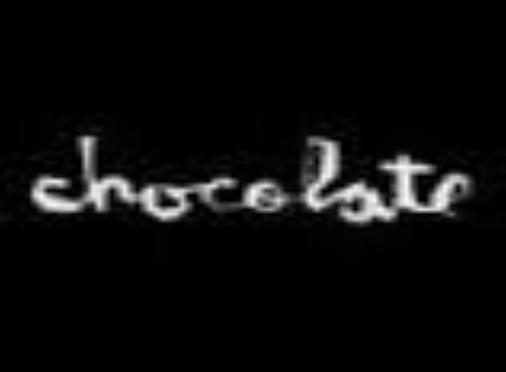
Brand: Chocolate Skateboards
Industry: Sports